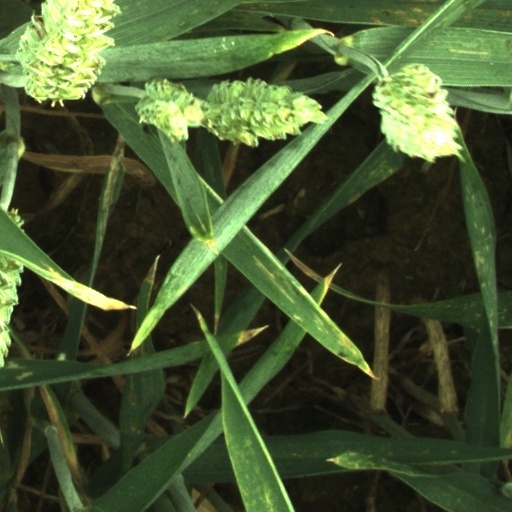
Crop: wheat